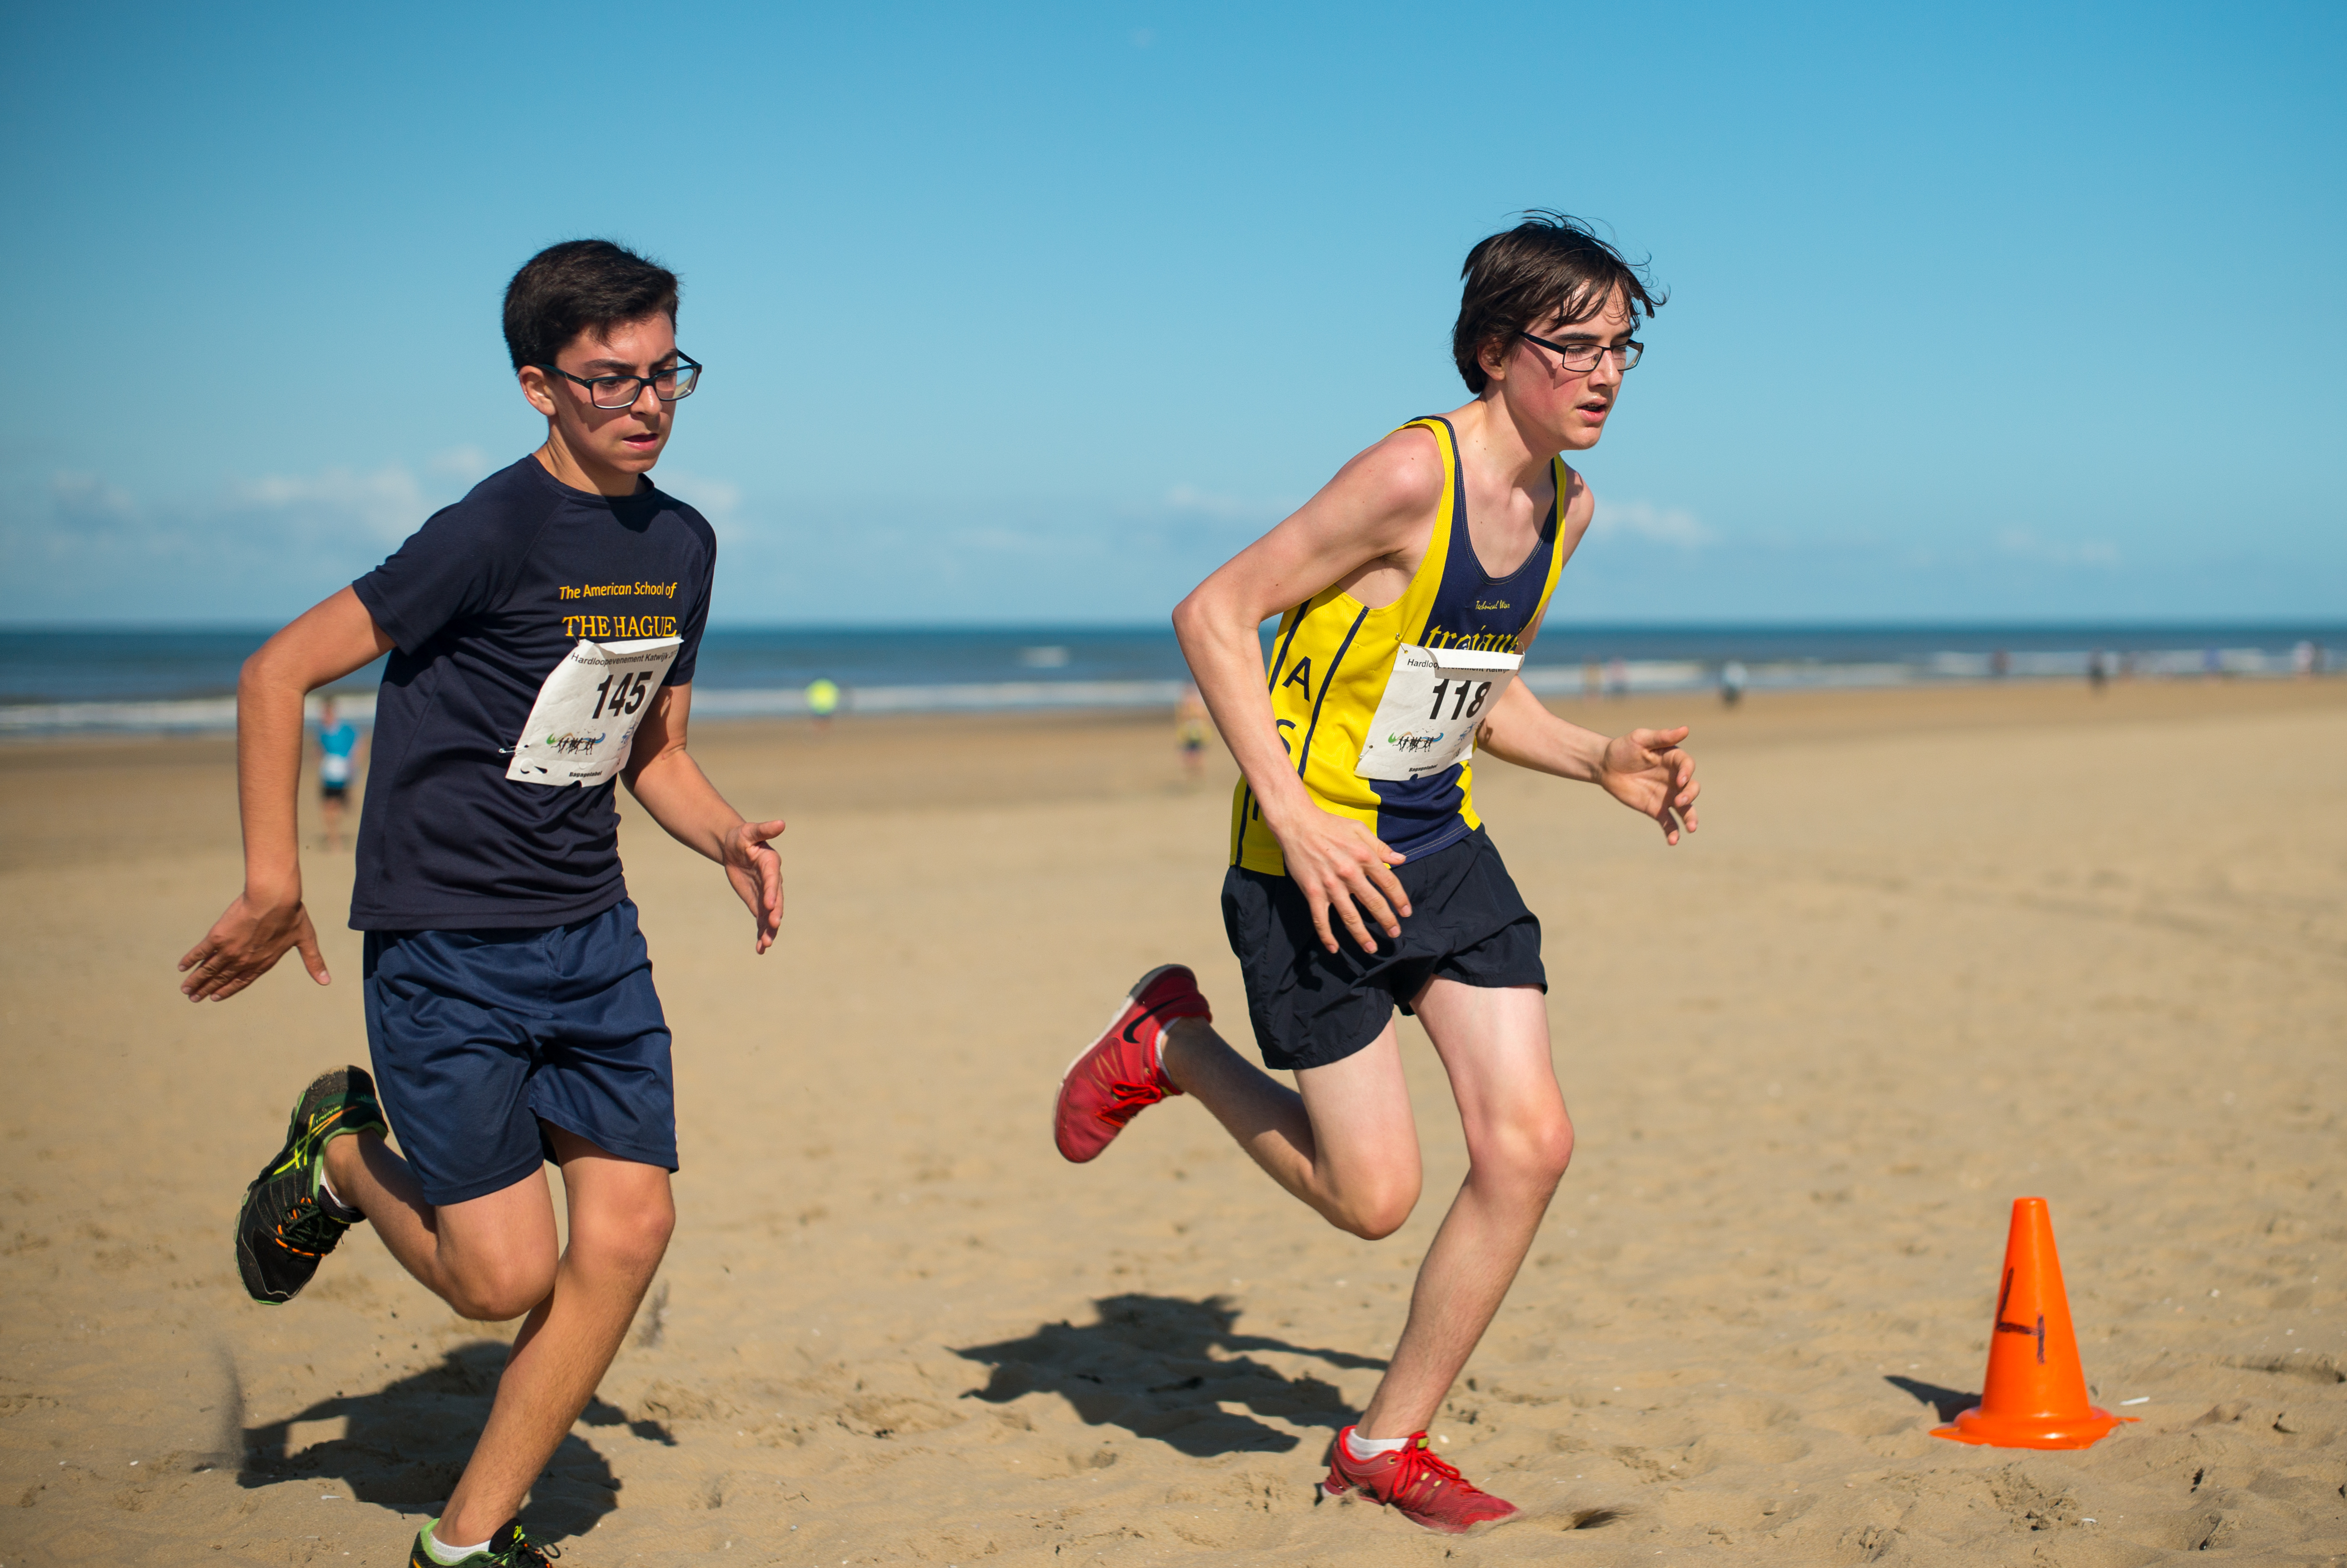
beach, person, running, jogging, race, sports, endurance, athletics, sprint, physical exercise, human action, endurance sports, ultramarathon